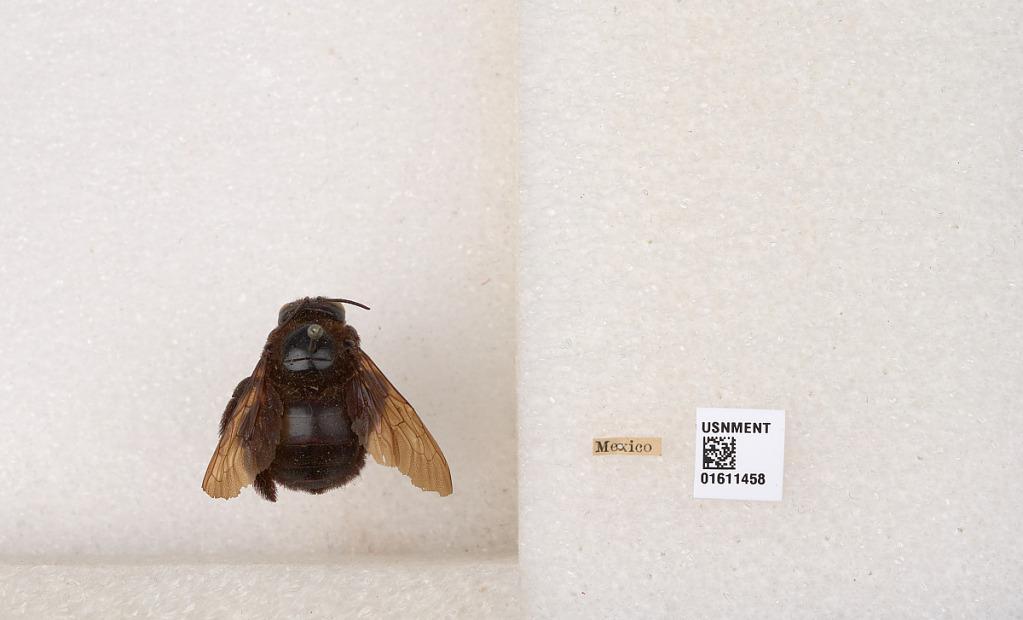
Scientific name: Xylocopa (Neoxylocopa) sp.
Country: Mexico
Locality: Mexico